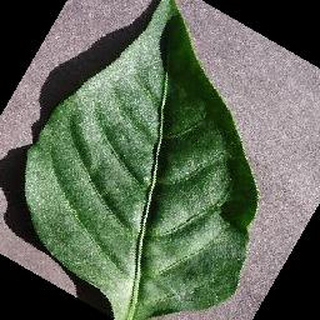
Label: healthy_bell_pepper